Chinese jade

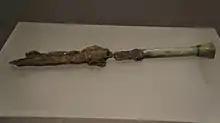
Cast iron sword with jade hilt, Western Zhou (1046–771 BC)

The Qing dynasty was the final dynasty to gain political power within China, beginning in 1644 until 1911. Emperor Shengzu, who was also known as the Kangxi Emperor, ruled between until 1722. During the reign of the Kangxi Emperor, a distinctive pairs of lions or dogs composed of jade were commissioned by the dynastic family.